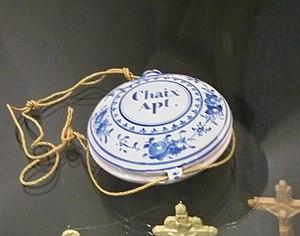
faience d'Apt (84)
La faïence du pays d'Apt s'est développée à partir du XVIIIᵉ siècle dans le pays d'Apt. Sa production est liée à l'abondance de ses argiles et terres d'ocre. Leur utilisation, dès l'Antiquité, permit de développer une production de tuiles, briques et carreaux qui perdure encore de nos jours. La réputation de la faïence du pays d'Apt est due à la technique des terres de couleur mêlées ou jaspées qui composent un dessin dans toute l'épaisseur de la pâte. À cela s'ajoute un style baroque, où les aiguières, écuelles et pots à tabac sont rehaussés de décors monochromes de feuillages, de fruits et de petites figurines d’inspiration Louis XVI.